M58 motorway

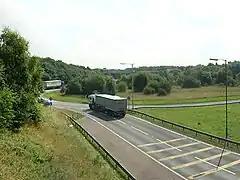
Approaching the M6 interchange from the M58

Data from driver location signs are used to provide distance information.